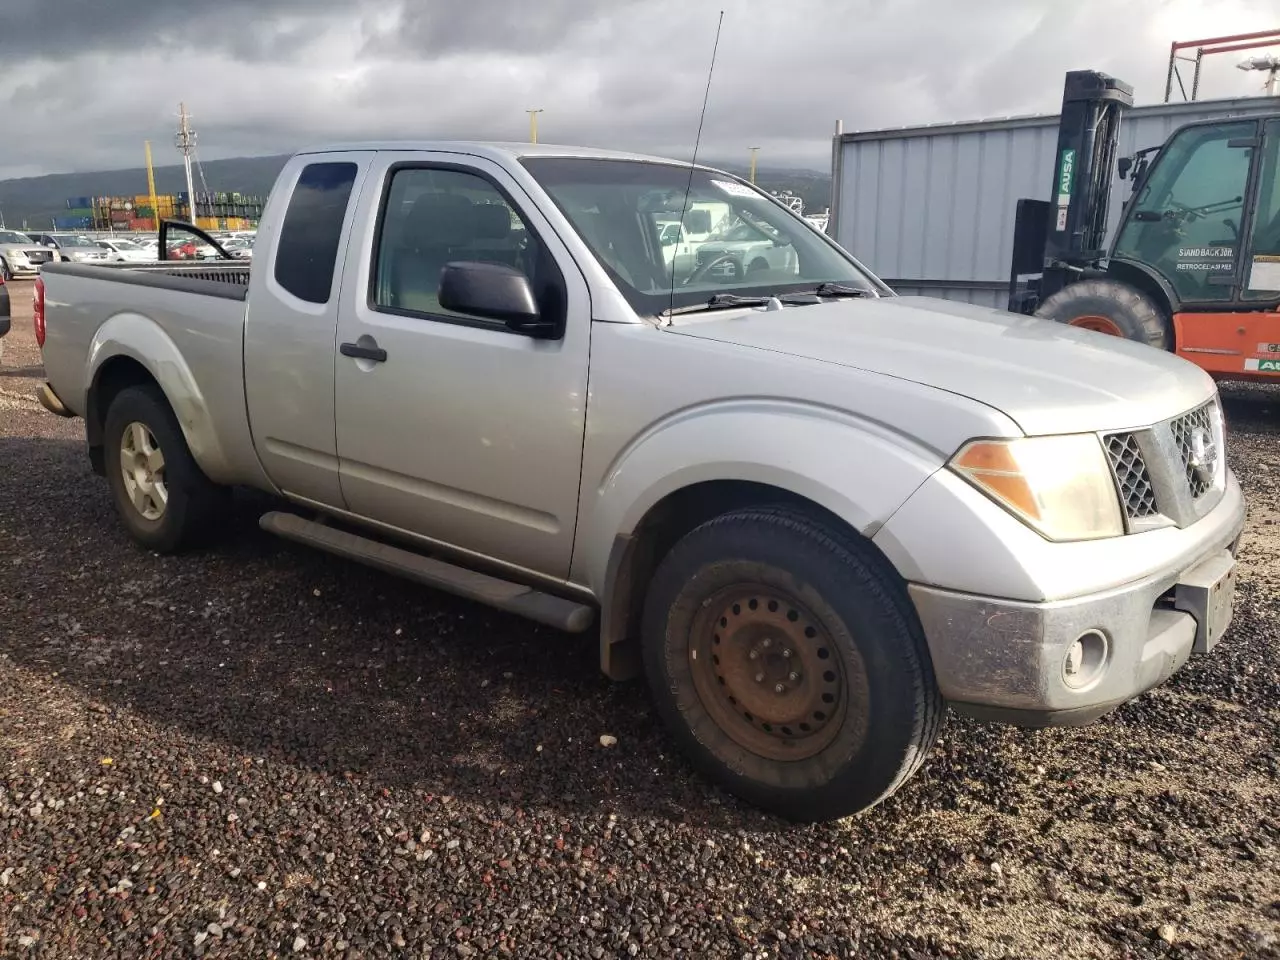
Aucun dommage détecté.
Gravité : aucun